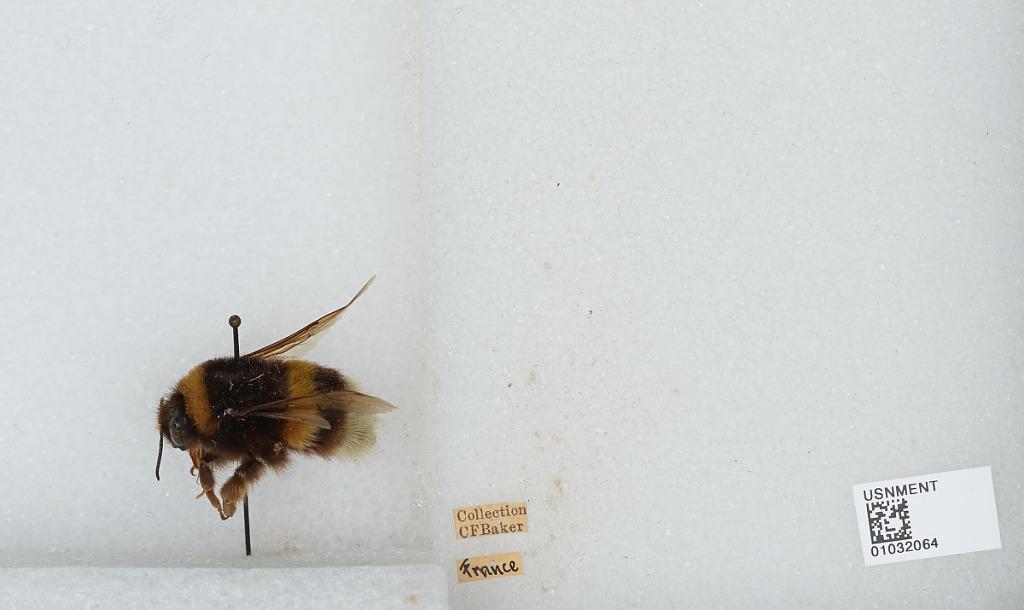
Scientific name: Bombus (Bombus) terrestris (Linnaeus)
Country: France